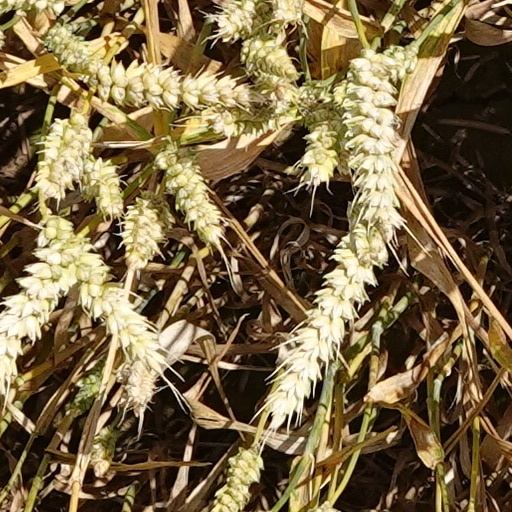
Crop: wheat